History of Mexico

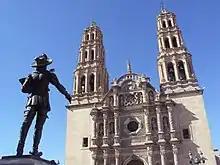
Chihuahua Cathedral and a monument to the city's founder, Antonio Deza y Ulloa

The capture of Tenochtitlan marked the beginning of a 300-year colonial period, during which Mexico was known as "New Spain" and ruled by a viceroy in the name of the Spanish monarch. Colonial Mexico had key elements to attract Spanish immigrants: dense and politically complex indigenous populations that could be compelled to work and vast mineral wealth, especially major silver deposits. This wealth made Spain a dominant power in Europe. Spain's silver mining and crown mints created high-quality coins, the currency of Spanish America, the silver peso or Spanish dollar that became a global currency.